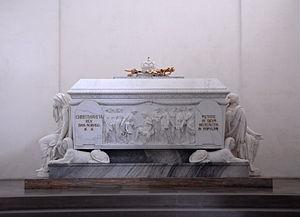
La cathédrale de Roskilde est un des monuments historiques les plus importants au Danemark. Nécropole royale depuis des siècles, elle est étroitement liée à l'histoire du pays et contient 800 ans d'architecture ecclésiastique.